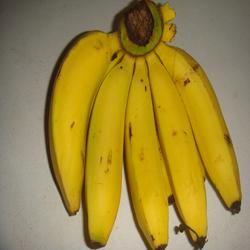
Label: Banana